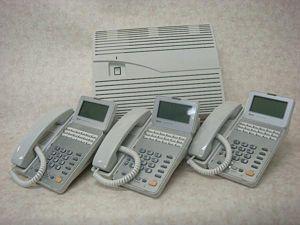
Dans le domaine des Télécommunications, un Terminal est un équipement situé en extrémité d'un Réseau de télécommunication, capable de communiquer sur ce réseau et souvent d'assurer l'interface avec l'utilisateur.